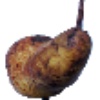
Label: pear_abate